Blue (1968 film)

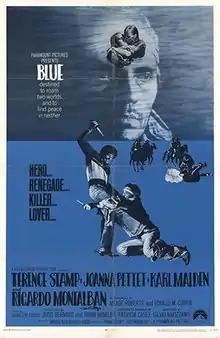
Film poster

Blue is a 1968 American Western film directed by Silvio Narizzano and starring Terence Stamp, Joanna Pettet, Karl Malden, Ricardo Montalbán, and Stathis Giallelis. The film was made in Panavision anamorphic and released by Paramount Pictures on May 10, 1968.